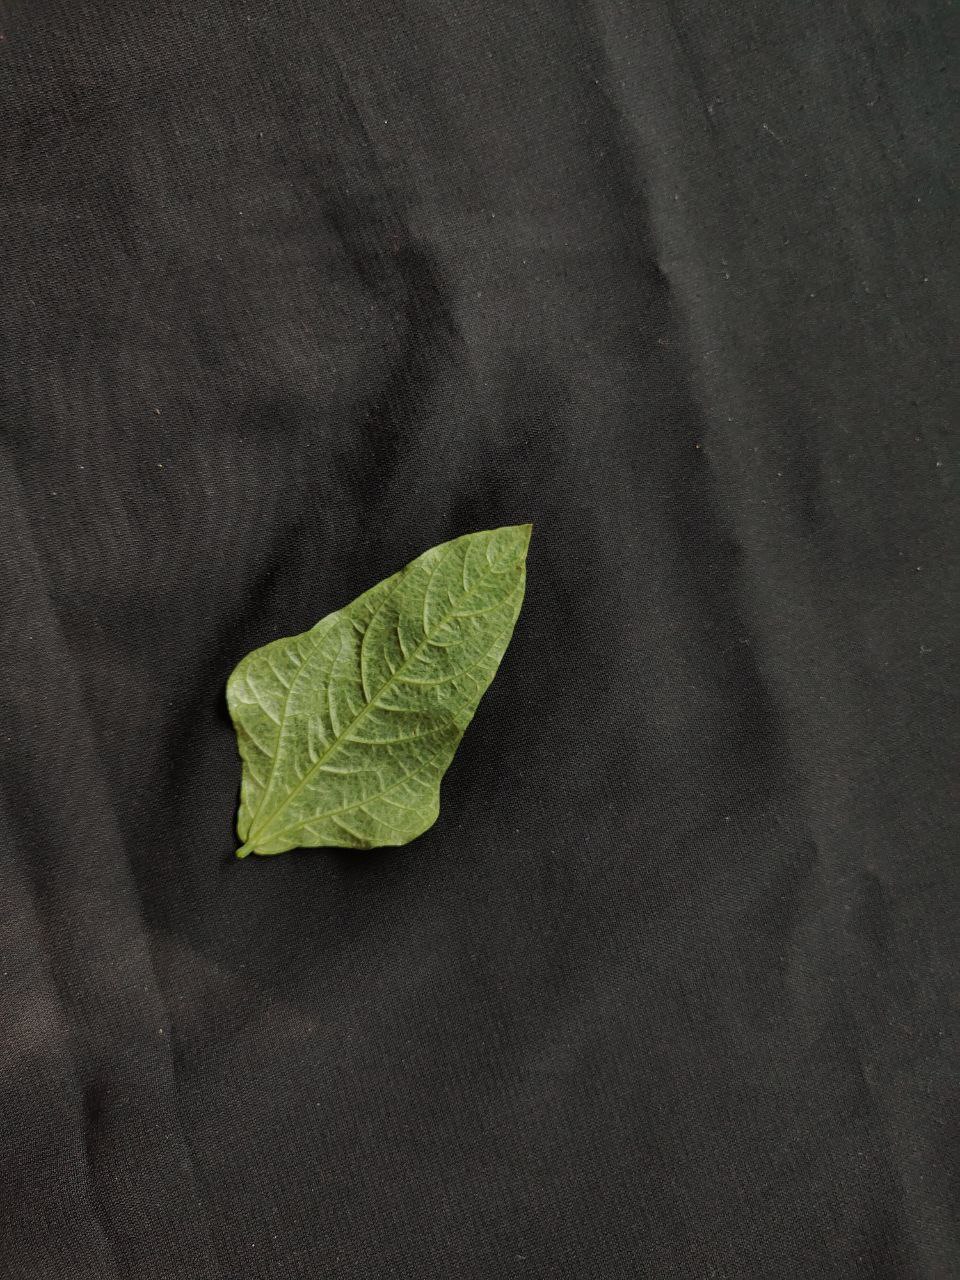
Crop: cowpea
Leaf condition: Mosaic Virus